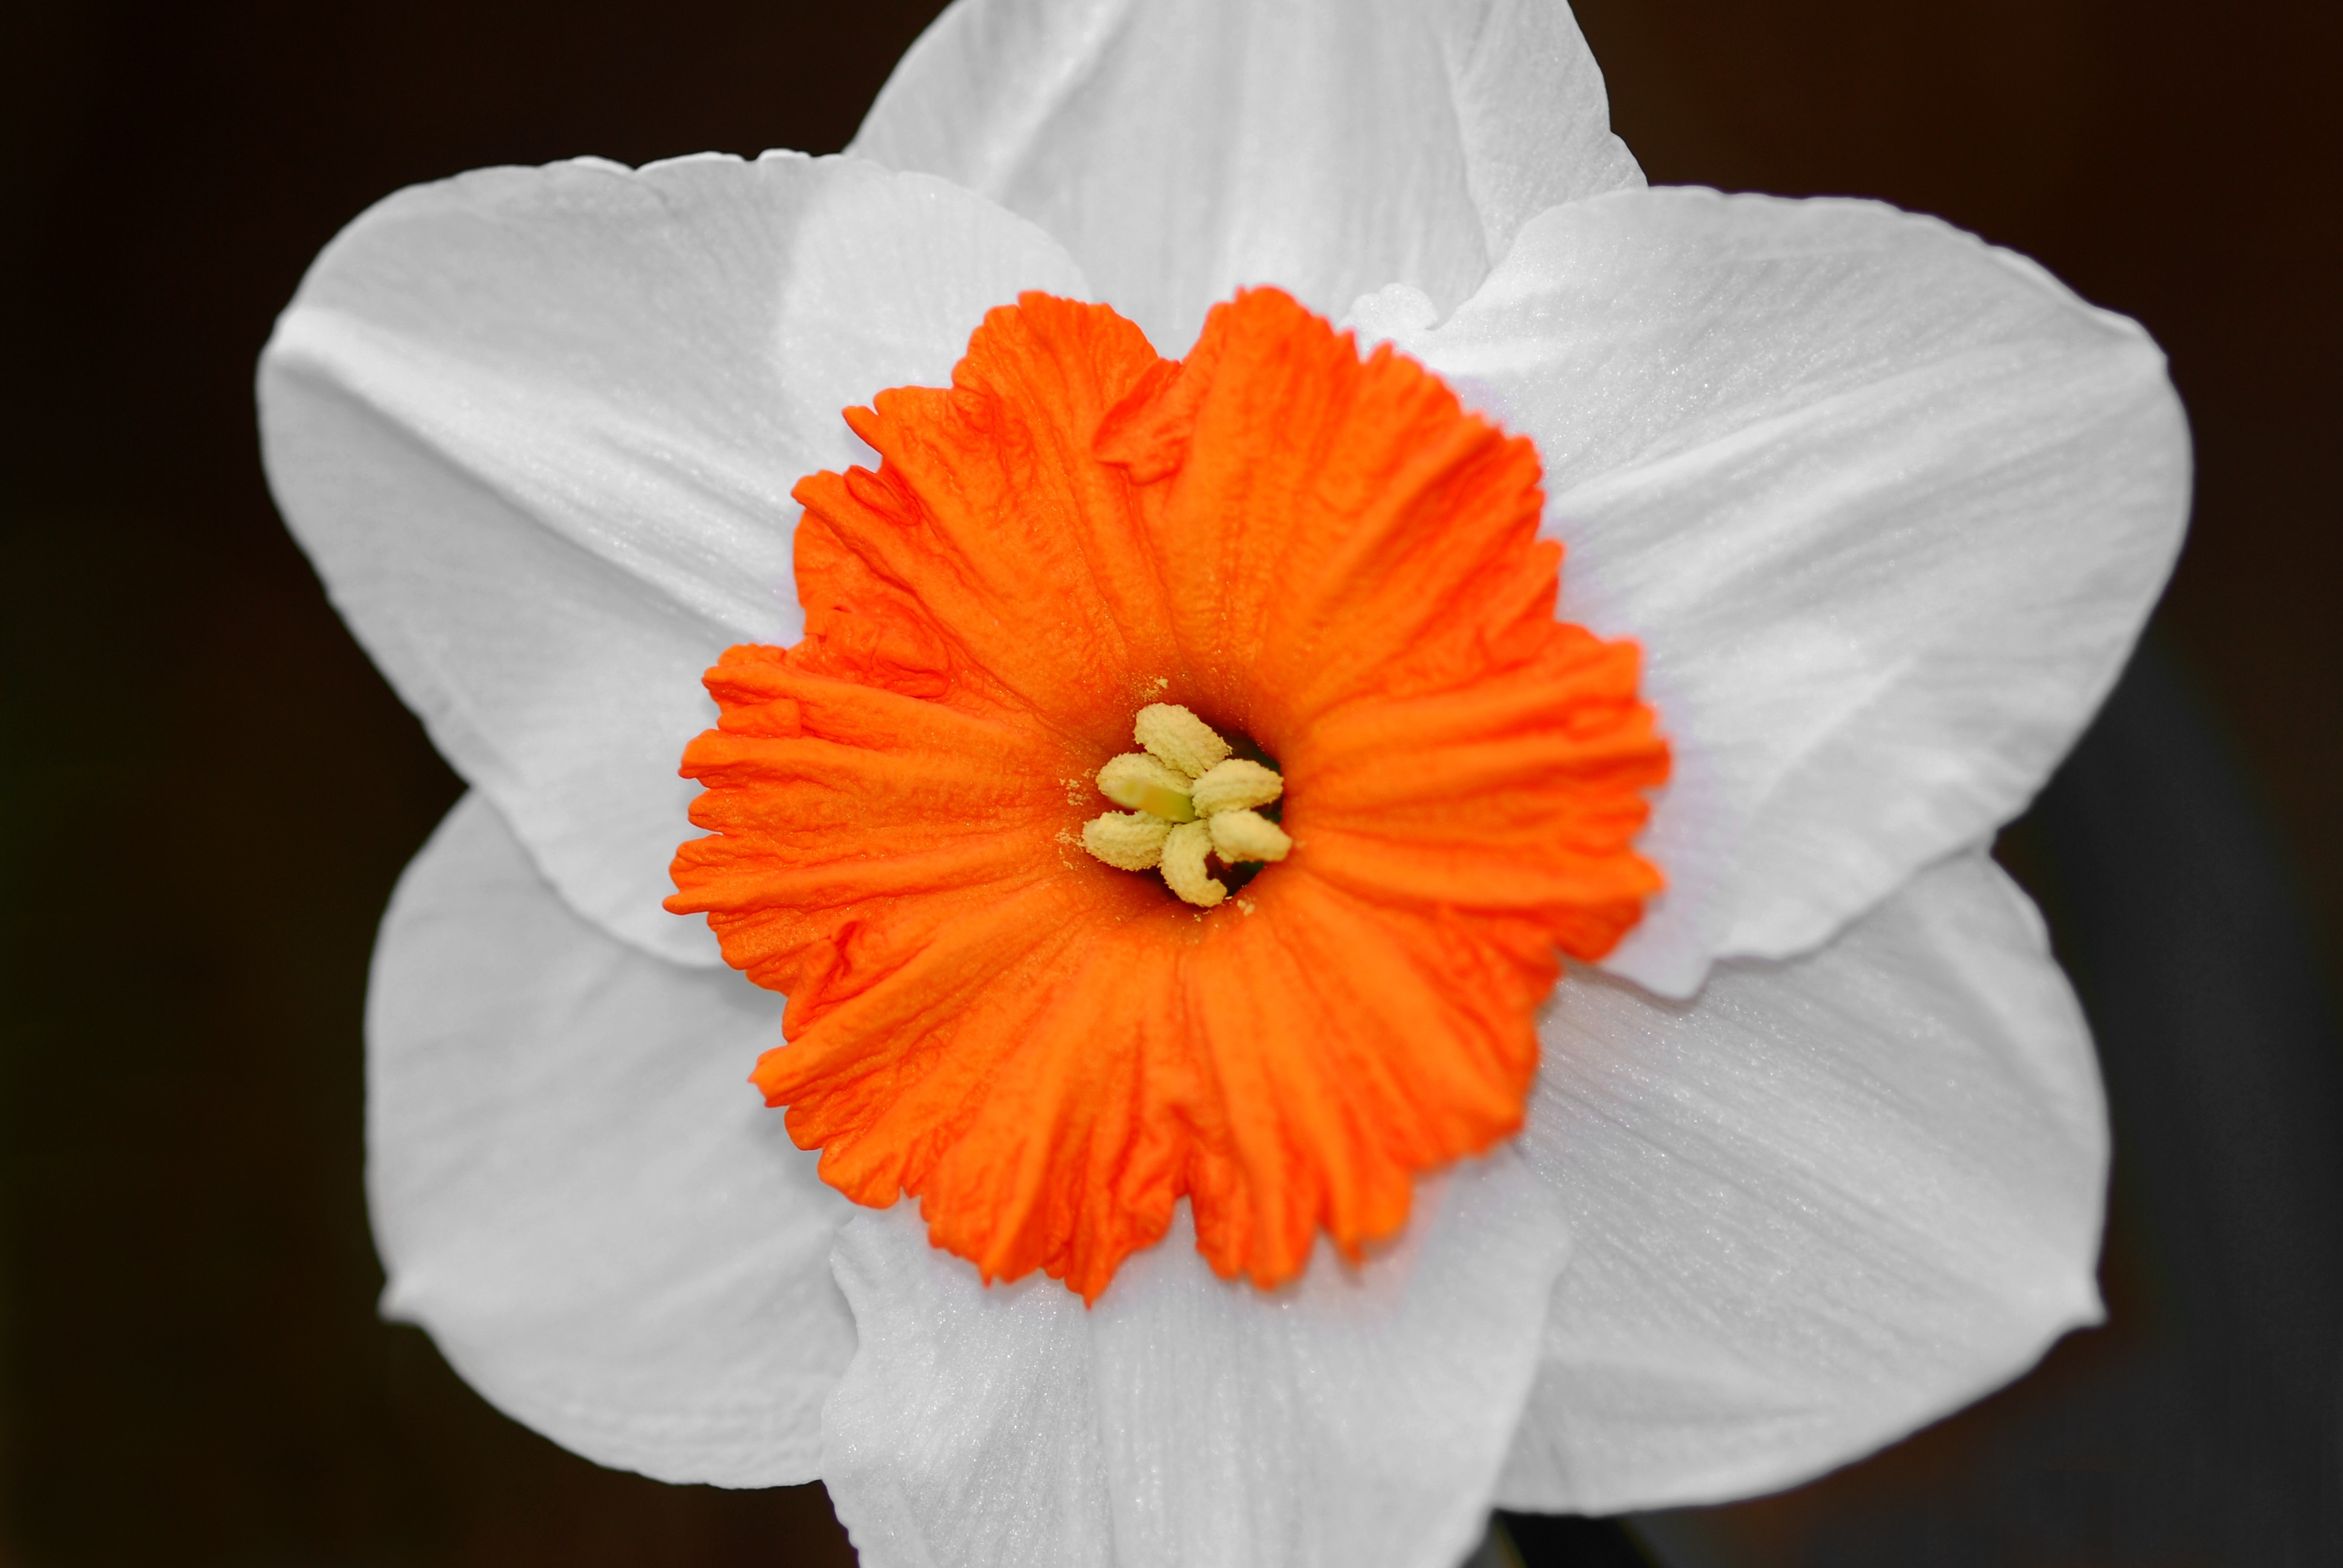
nature, blossom, plant, white, flower, petal, bloom, garden, daffodil, flora, narcissus, bicolor, macro photography, flowering plant, land plant